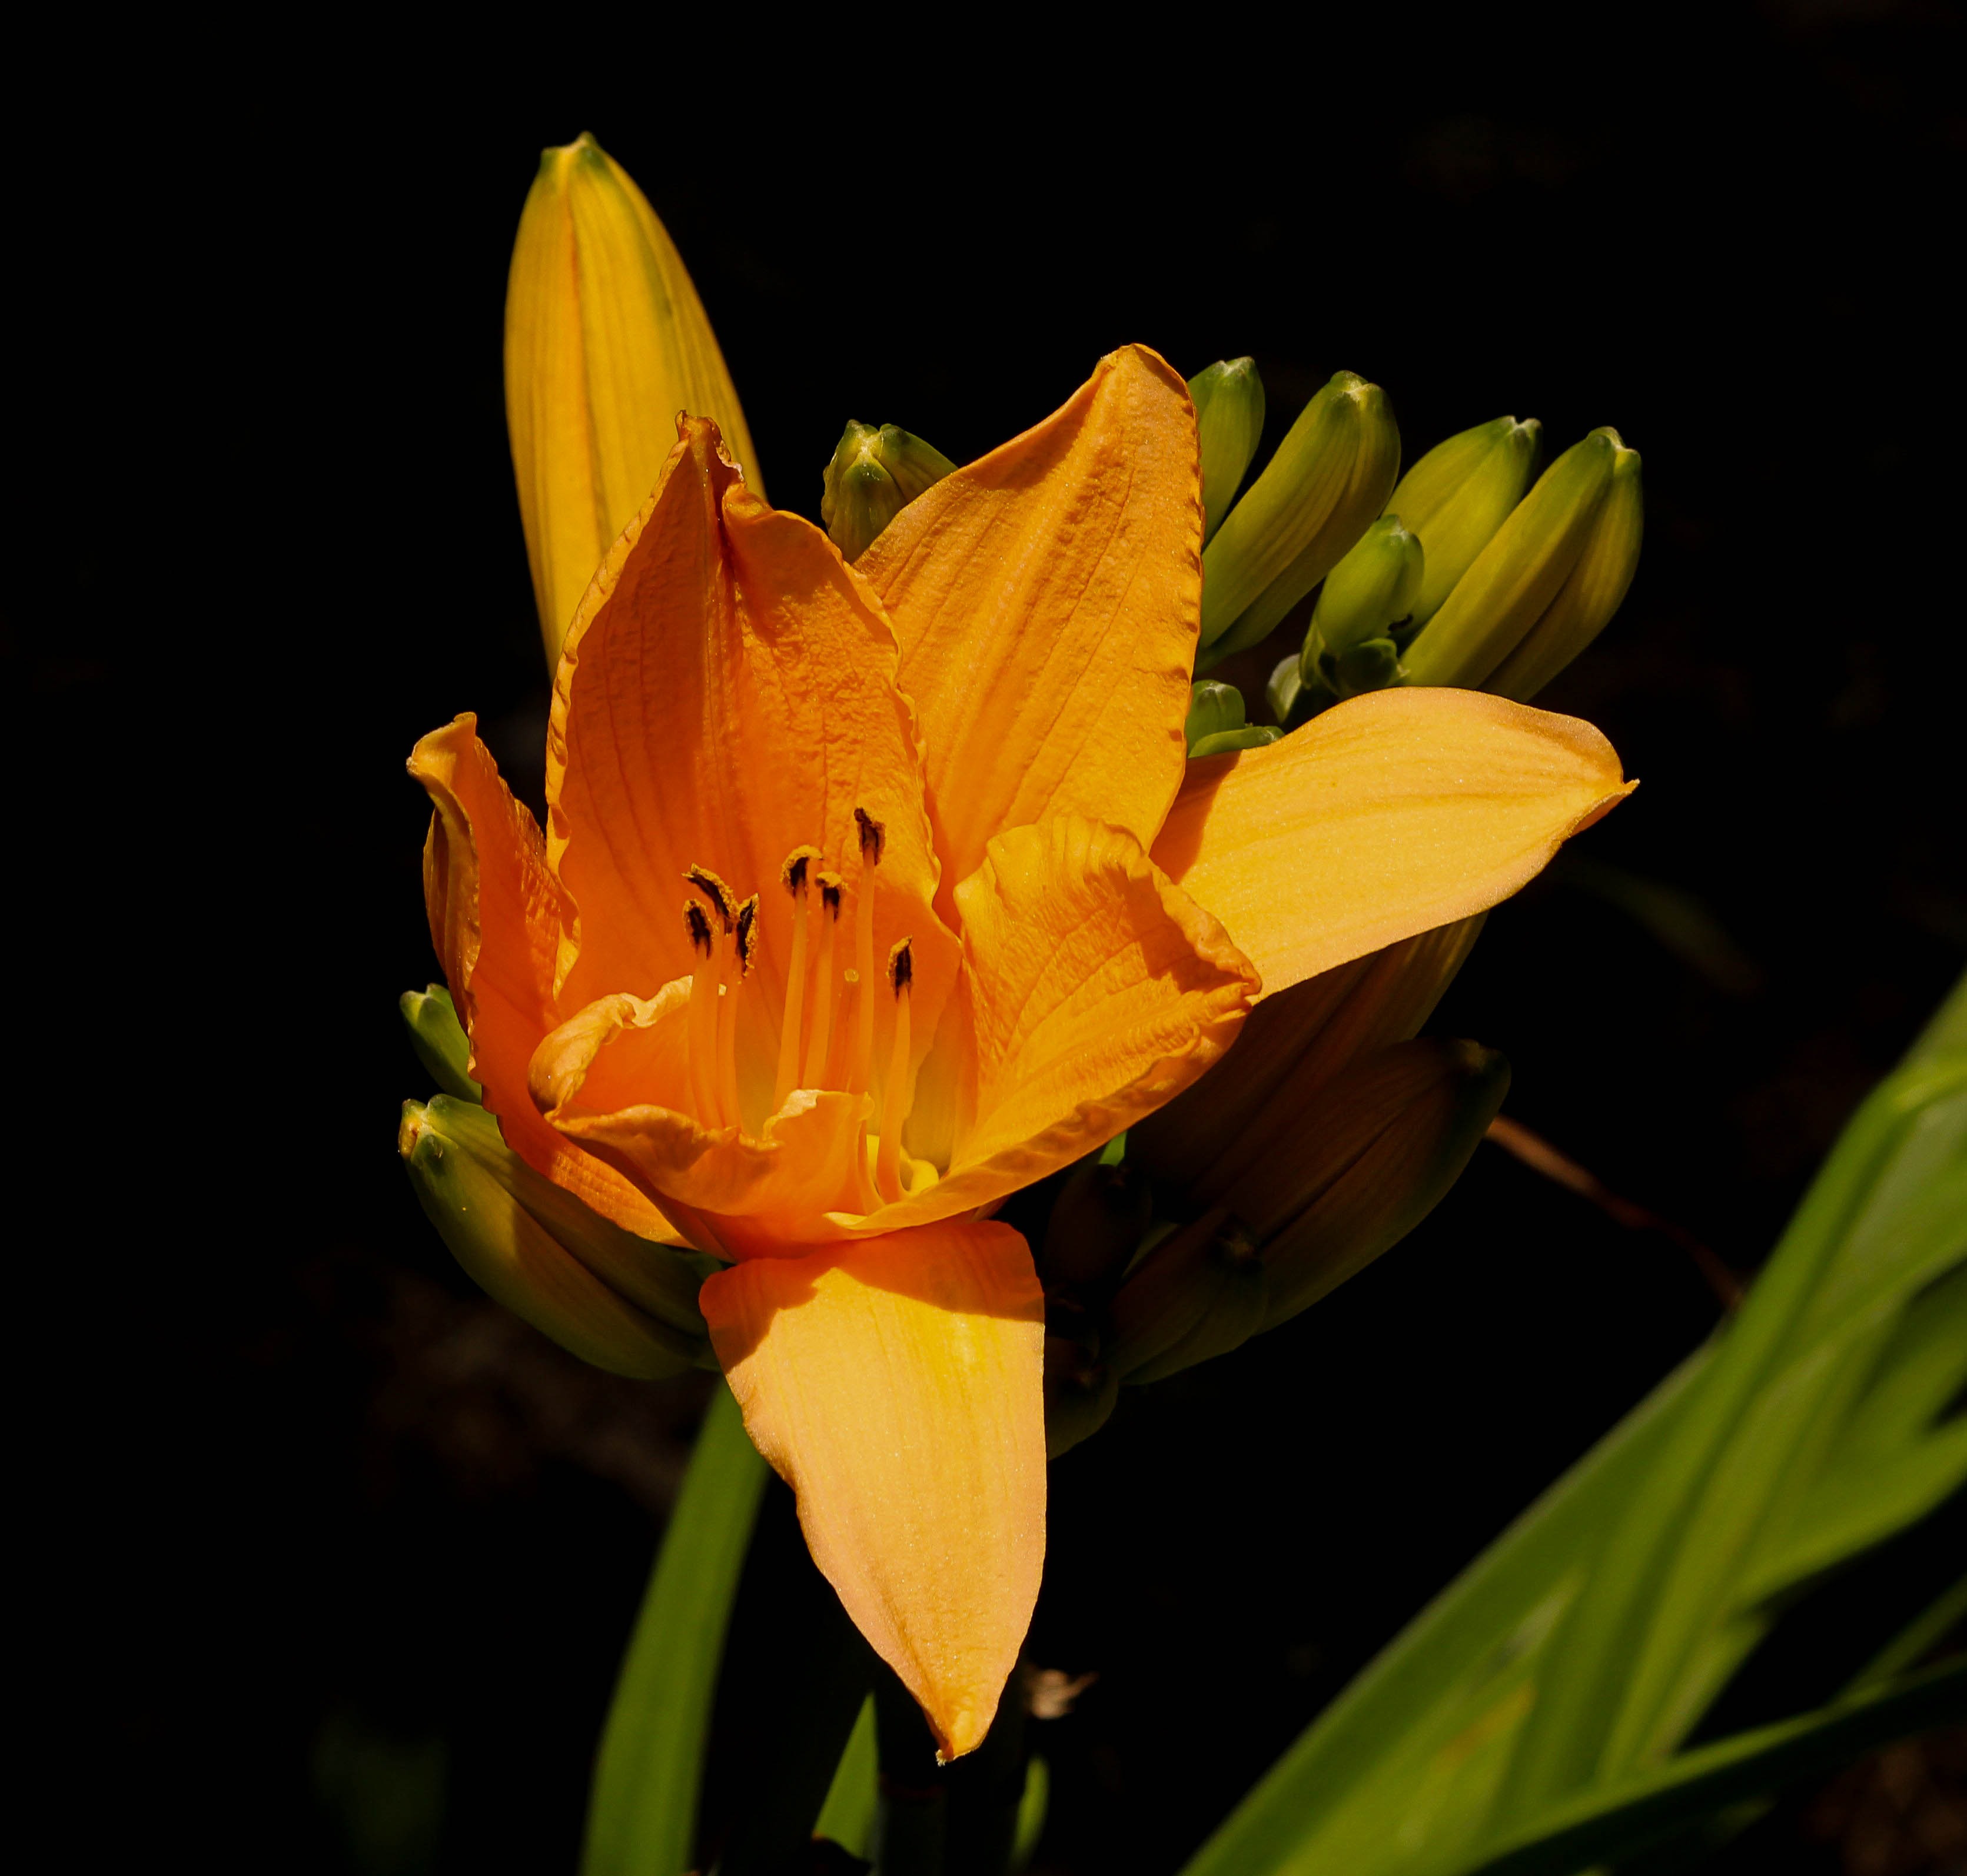
blossom, plant, photography, leaf, flower, petal, bloom, botany, yellow, flora, perennial, wildflower, close up, petals, buds, lily, daylily, macro photography, flowering plant, orange daylily, orange lily, plant stem, land plant